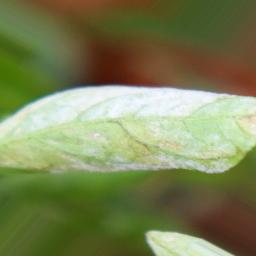
Label: powdery mildew